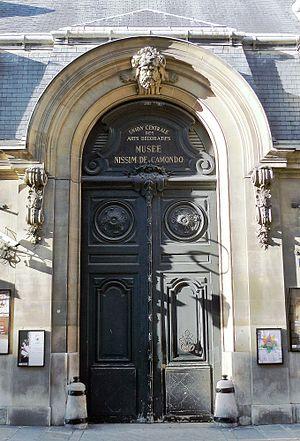
Rue de Monceau (n°63 musée Nissim de Camondo
Le musée Nissim-de-Camondo, inauguré en décembre 1936, est situé dans le 8ᵉ arrondissement de Paris, dans l'hôtel Moïse de Camondo, construit par René Sergent entre 1911 et 1914 en bordure du parc Monceau. Il abrite une collection exceptionnelle de mobilier et d'objets d'art du XVIIIᵉ siècle français dans un hôtel particulier préservé dans l'état où il était habité au début du XXᵉ siècle.